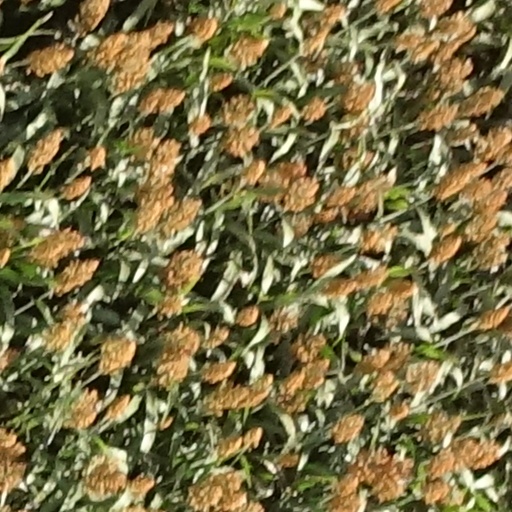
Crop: sorghum